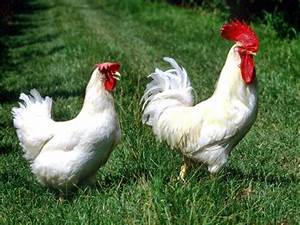
Label: gallina